Menashe Kadishman

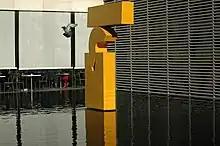
"Suspense," Israel Museum, Jerusalem

In the 1960s, Kadishman's sculptures were Minimalist in style, and so designed as to appear to defy gravity. This was achieved either through careful balance and construction, as in "Suspense" (1966), or by using glass and metal so that the metal appeared unsupported, as in "Segments" (1968). The glass allowed the environment to be part of the work.